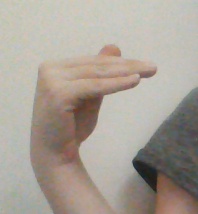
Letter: khaa